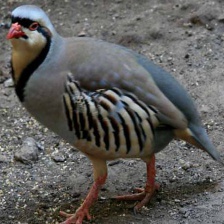
Species: CHUKAR PARTRIDGE
Scientific name: ALECTORIS CHUKAR
ImageNet parent category: partridge